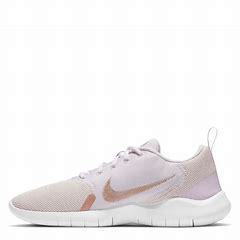
Brand: Nike
Model: Flex Experience Run 10